Military career of Muhammad

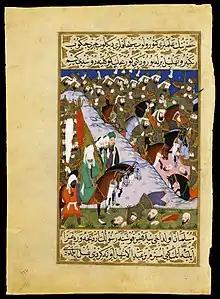
16th century illustration of Muhammad (depicted as veiled and surrounded by flames) supervising the Battle of Uhud

In the final years of his life, after suppressing the two main factions that were leading in the opposition against him; the Meccans and the Jews, Muhammad led an active campaign against the main force in the north, the Byzantine Empire, which was involved in several wars against the Sasanian Empire, known as the Roman–Persian Wars.